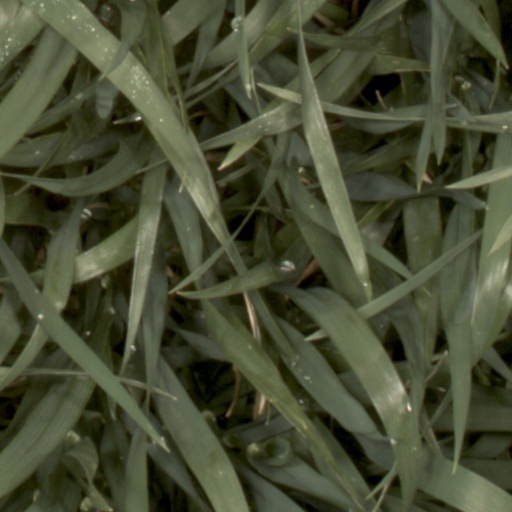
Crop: wheat